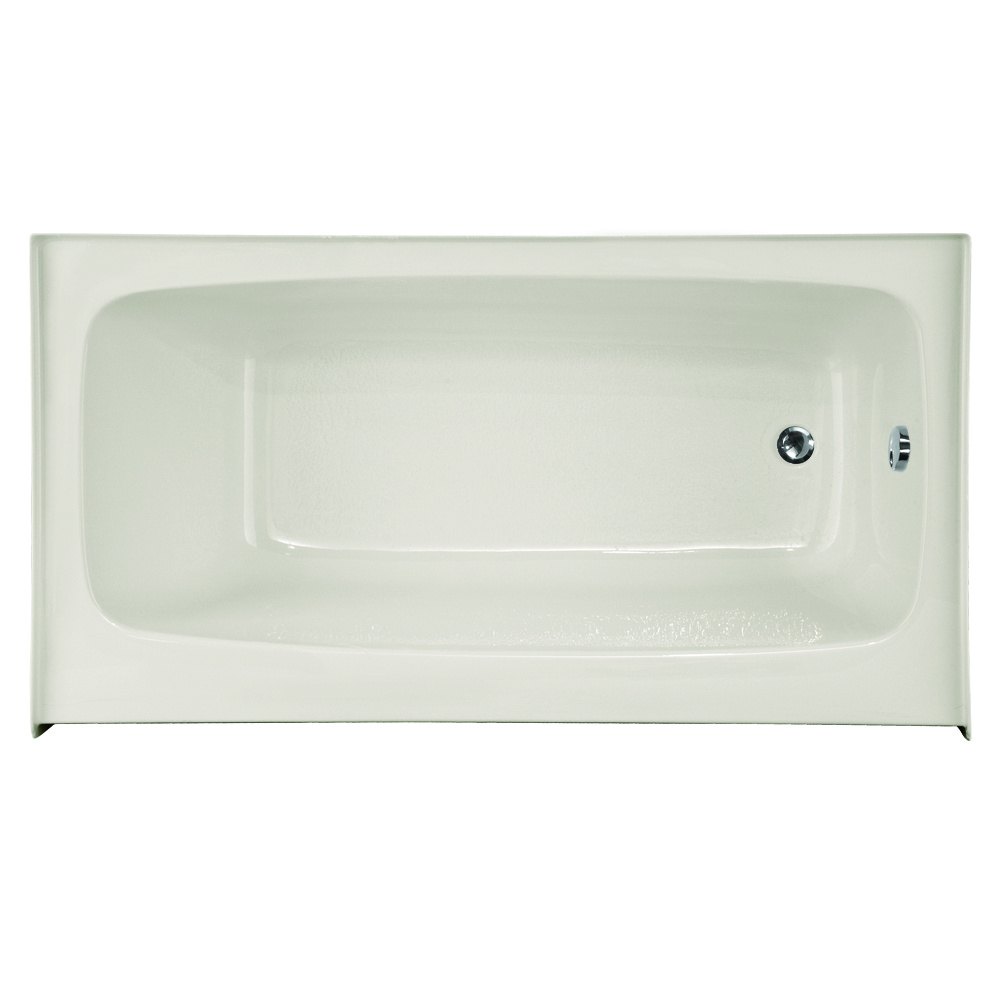
Hydro Systems REG5436AWP-WHI-RH REGAN 5436 AC W/WHIRLPOOL SYSTEM-WHITE-RIGHT HAND
Brand: Hydro Systems
Category: Hardware > Plumbing > Plumbing Fixtures > Bathtubs